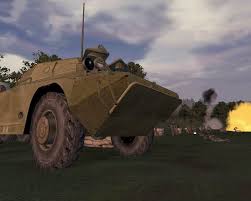
Label: BTR